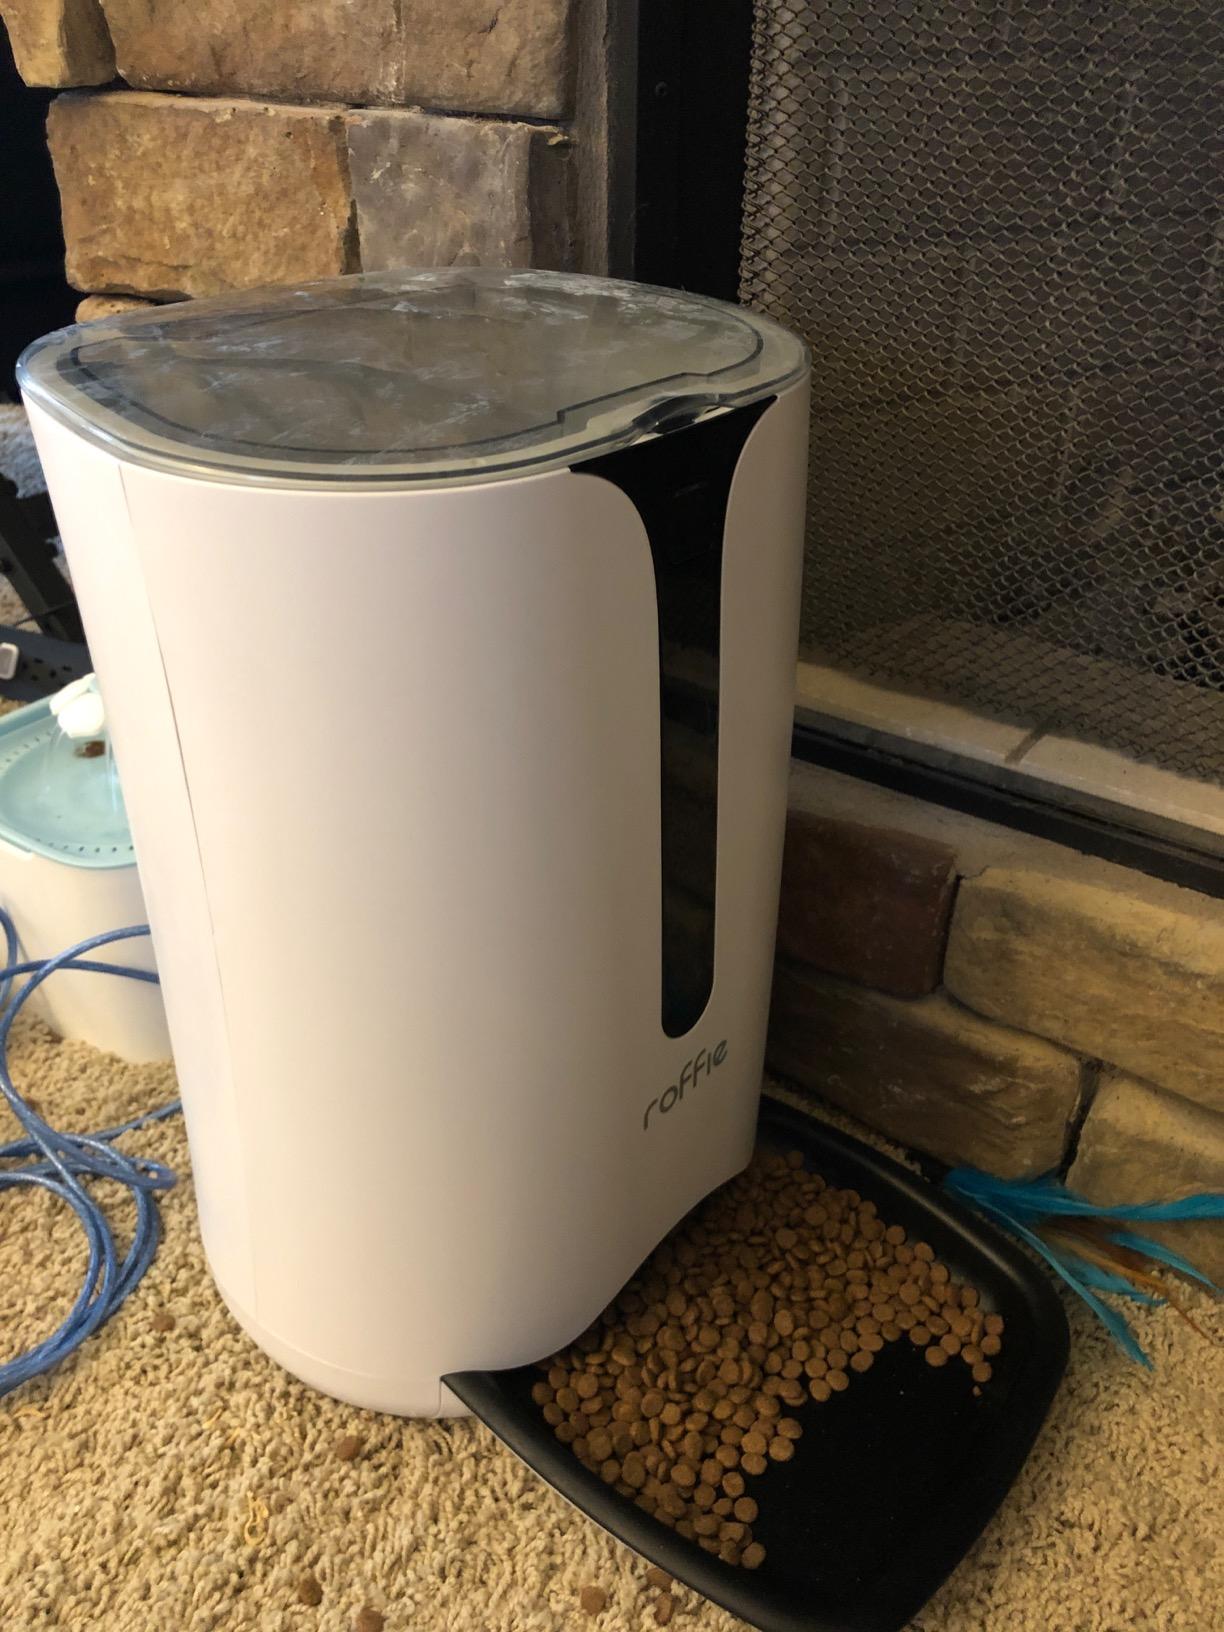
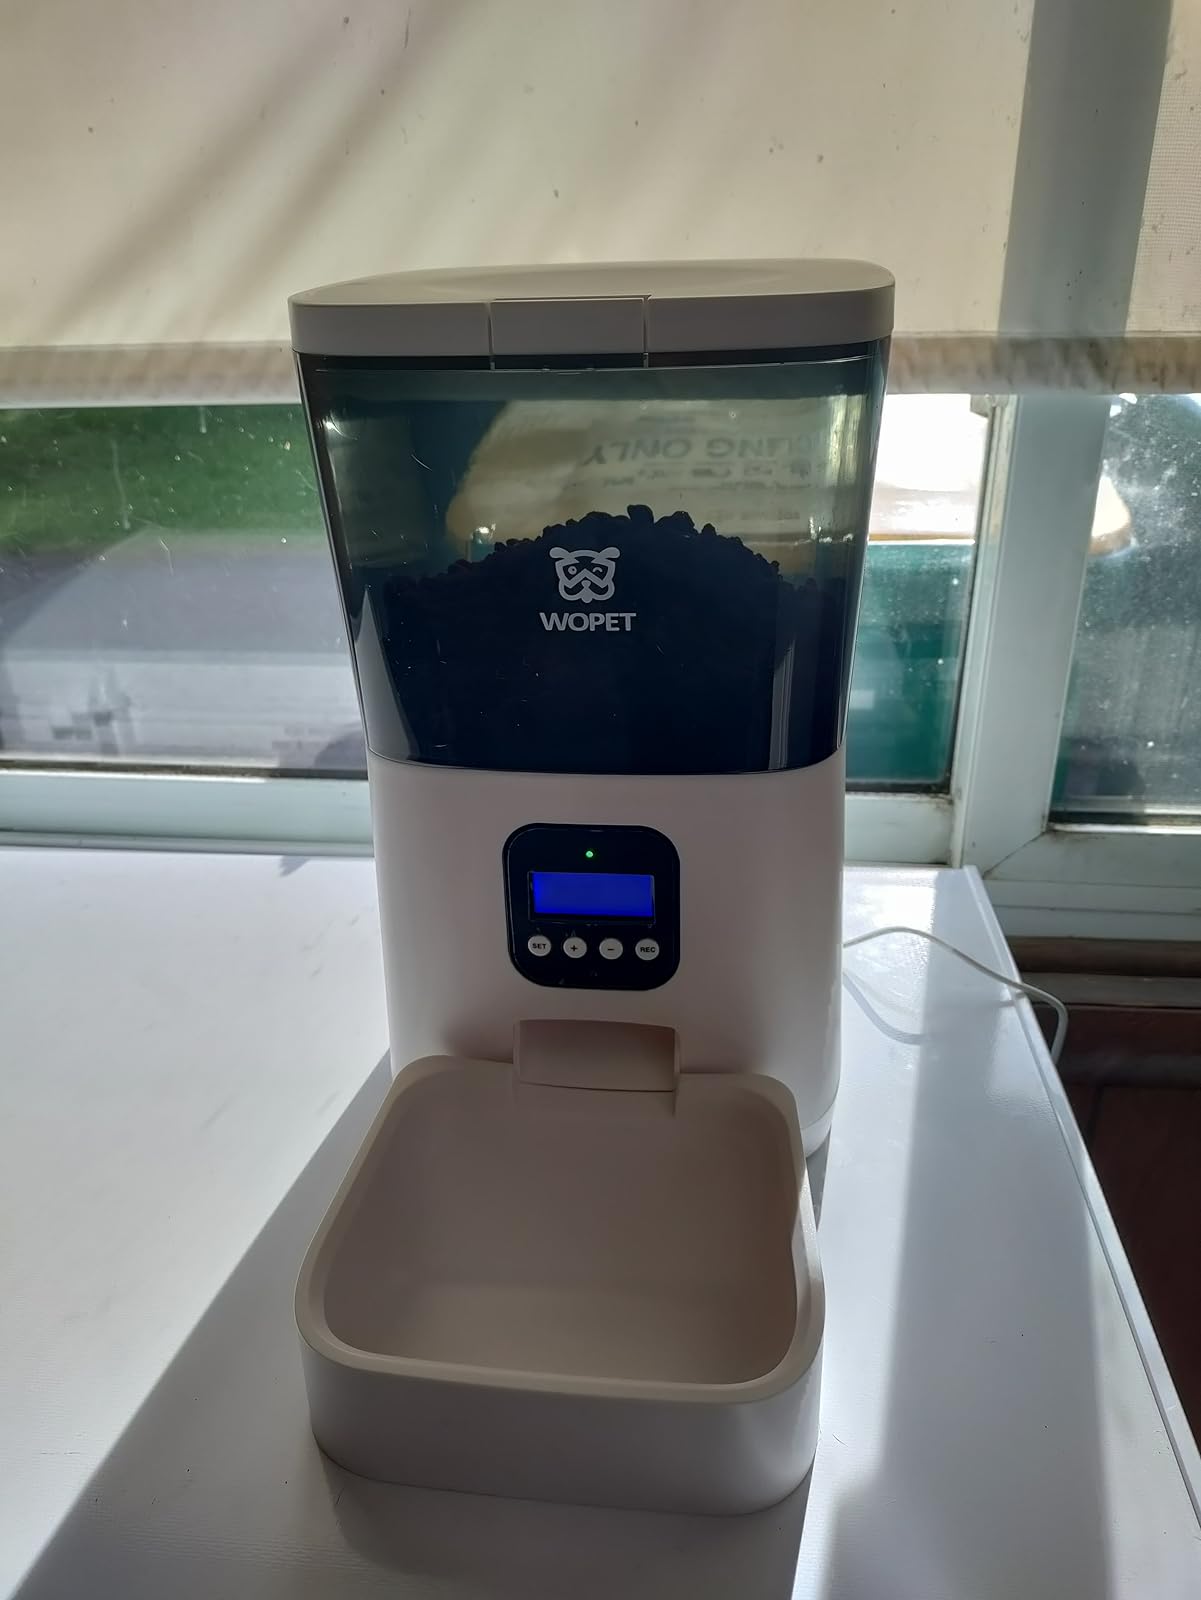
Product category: items_feeder
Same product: no